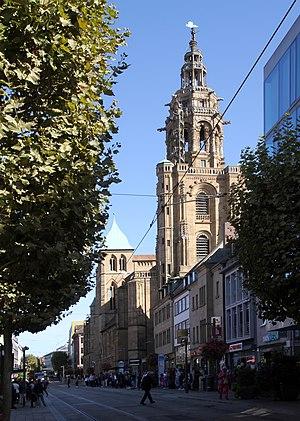
Église Saint-Kilian à Heilbronn.